Syed Mustafa Kamal

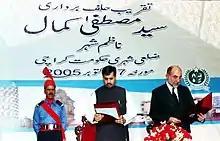
Mustafa Kamal taking oath as Mayor of Karachi

On 7 October 2005, Kamal was chosen as the mayor of Karachi. Kamal was one of the most successful mayor of Karachi. He was named 2nd Best Mayor in the World by Foreign Policy Magazine in 2008 and Finalist in the City Mayors’ Foundation’s World Mayor of the Year Award in 2010.